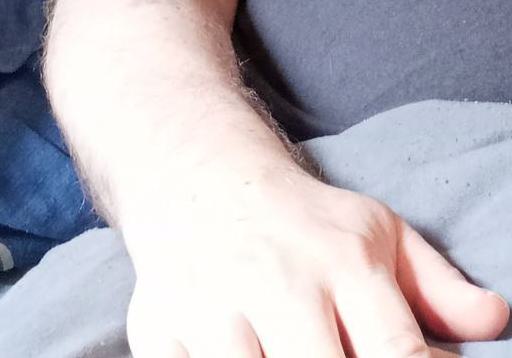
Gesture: no_gesture